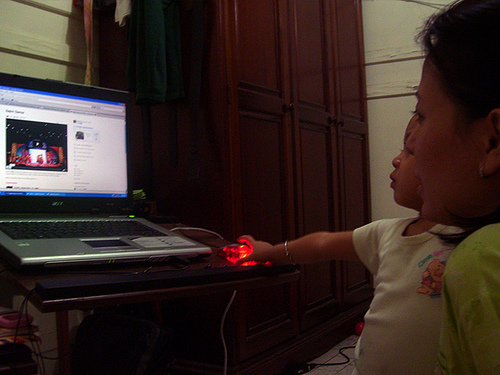
user: Given an image and a question. Answer the question in a short answer. Question: What youtube video are they watching? Short Answer:
assistant: dance